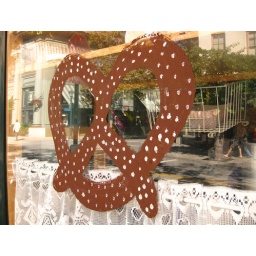
A pretzel-decked shop window on a main street in Santa Cruz, CA reflects the street scene beyond.